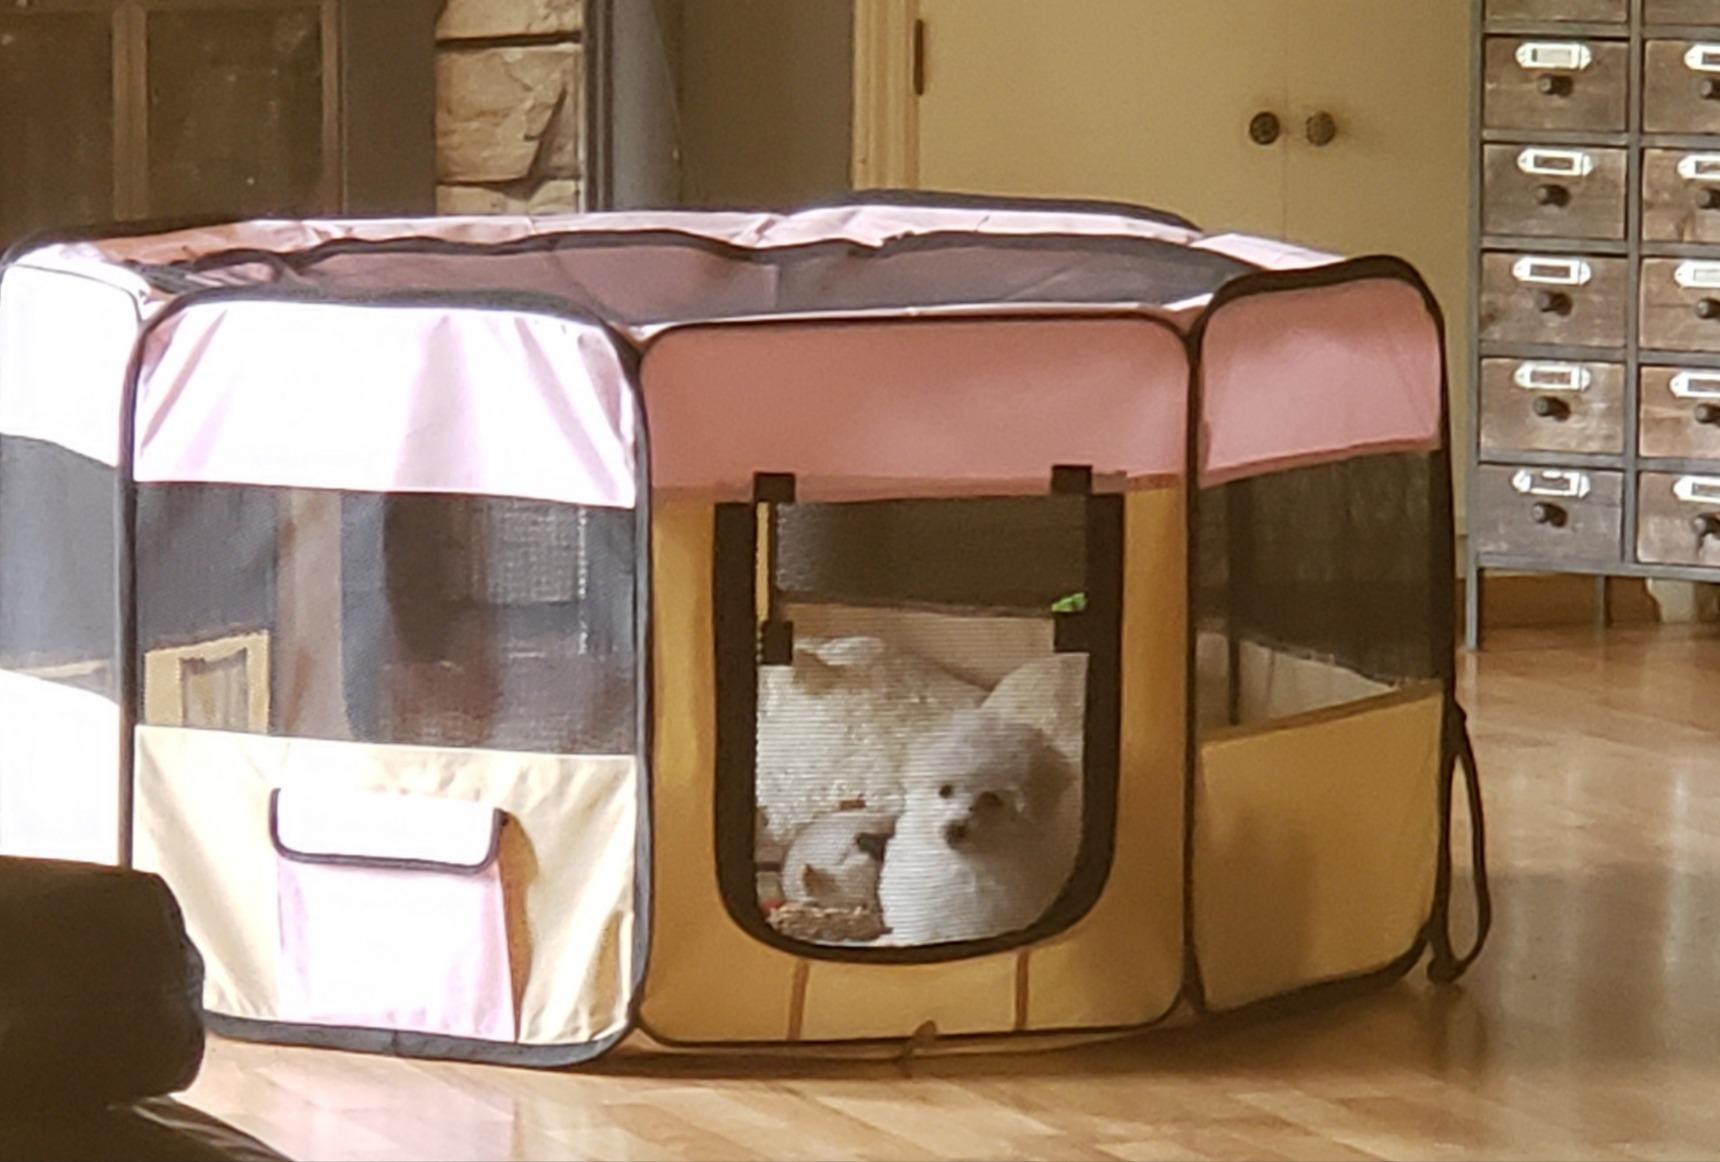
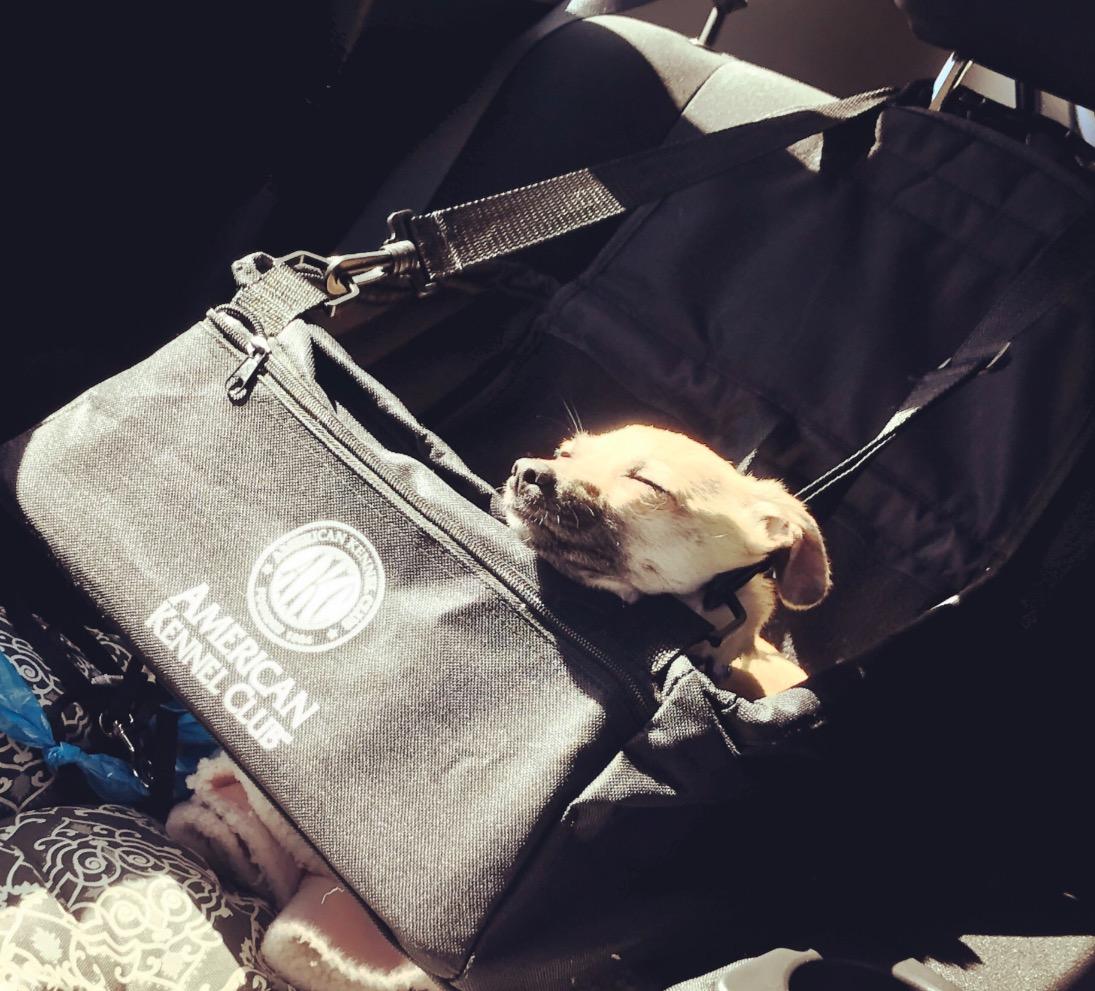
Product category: items_kennel
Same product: no